Daniele De Rossi

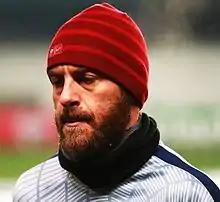
De Rossi at a match between Roma and CSKA Moscow, 2014

Roma started the 2013–14 season under manager Rudi Garcia winning each of their first 10 Serie A games. He scored the first goal of the season for Roma against Livorno. In the game against Napoli, De Rossi played a crucial role in the first half when the score was still 0–0; Roma went on to win through two Miralem Pjanić goals. He captained Roma after Francesco Totti was sidelined with a hamstring injury, playing three successive draws against Torino, Sassuolo and Cagliari, and slipped to second place, one point behind Juventus. On 10 November 2013, De Rossi made his 318th appearance in Serie A in a 1–1 draw with Sassuolo, equalling Roma legend Giuseppe Giannini's number of caps; the match was also his 400th starting appearance for Roma. Due to this series of draws, De Rossi admitted that he was not sure whether Roma could seriously challenge for the "Scudetto" in the long run, believing that both Juventus and Napoli had stronger squads with greater depth. He also stated in an interview that he was close to joining Manchester United in the summer, but the transfer did not happen because it was too late in the transfer window. He also mentioned that he was happy that he stayed at Roma for now, believing moving to United would not have been the best idea at the current time, due to Roma's solid start. De Rossi was one of two Roma players to be sent off within a minute in the first game after the winter break against league leaders Juventus, as Roma suffered their first defeat of the season in a 3–0 drubbing on 5 January 2014. The defeat left them in second place, eight points behind the "Bianconeri". On 11 May 2014, with 338 league appearances, De Rossi reached and later overtook legendary Roma goalkeeper Guido Masetti, becoming the third-highest appearance holder in Serie A history for Roma.